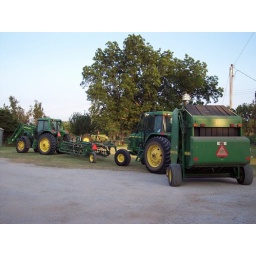
Dad and Josh got to come in for a change to eat chicken dumplings and some fresh green beans and new potatoes.